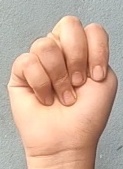
ASL sign: N